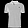
Label: T - shirt / top